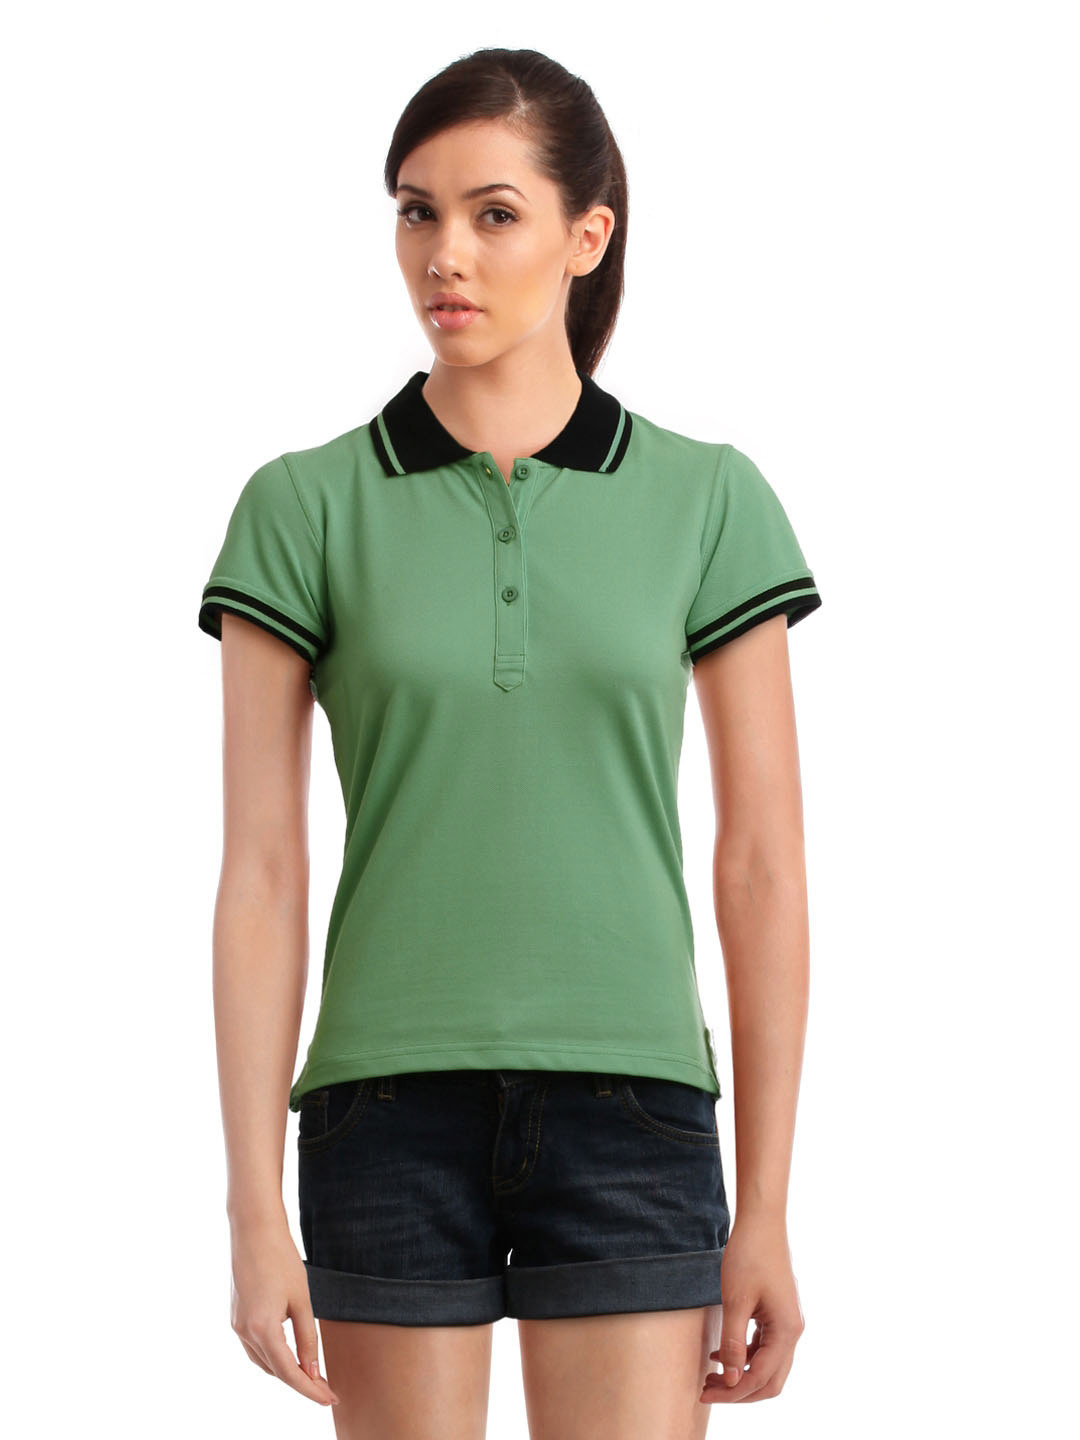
Femella Women Green Polo T-Shirt
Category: Apparel / Topwear / Tshirts
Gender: Women
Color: Green
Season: Summer 2012
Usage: Casual